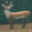
Label: deer